Moshe Jakobovits

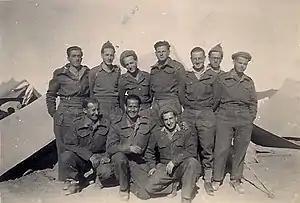
POW group in Jordan, 1949. Moshe Jakobovits is second row, middle.

The next morning, several armored vehicles of the Legion succeeded in penetrating into Kfar Etzion, and its defenders decided to surrender. After the surrender, a massacre was perpetrated on the men of Kfar Etzion, among them Ya׳akov Altman. Nachum ben-Sira, member of Masu'ot Yitzhak, succeeded in escaping the massacre and reached the kibbutz. Moshe Jakobovitz assumed command of the Bloc, the forces under his command were arrayed for the defence of Masu'ot Yitzhak, Revadim and Ein Tzurim. Later in the day, he telegraphed Haganah HQ in Jerusalem, by means of a heliograph: "Queen has fallen, we are left without ammunition and will not be able to hold. Requesting assistance." ('Queen' was the code name for Kfar Etzion.)